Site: brandenburg
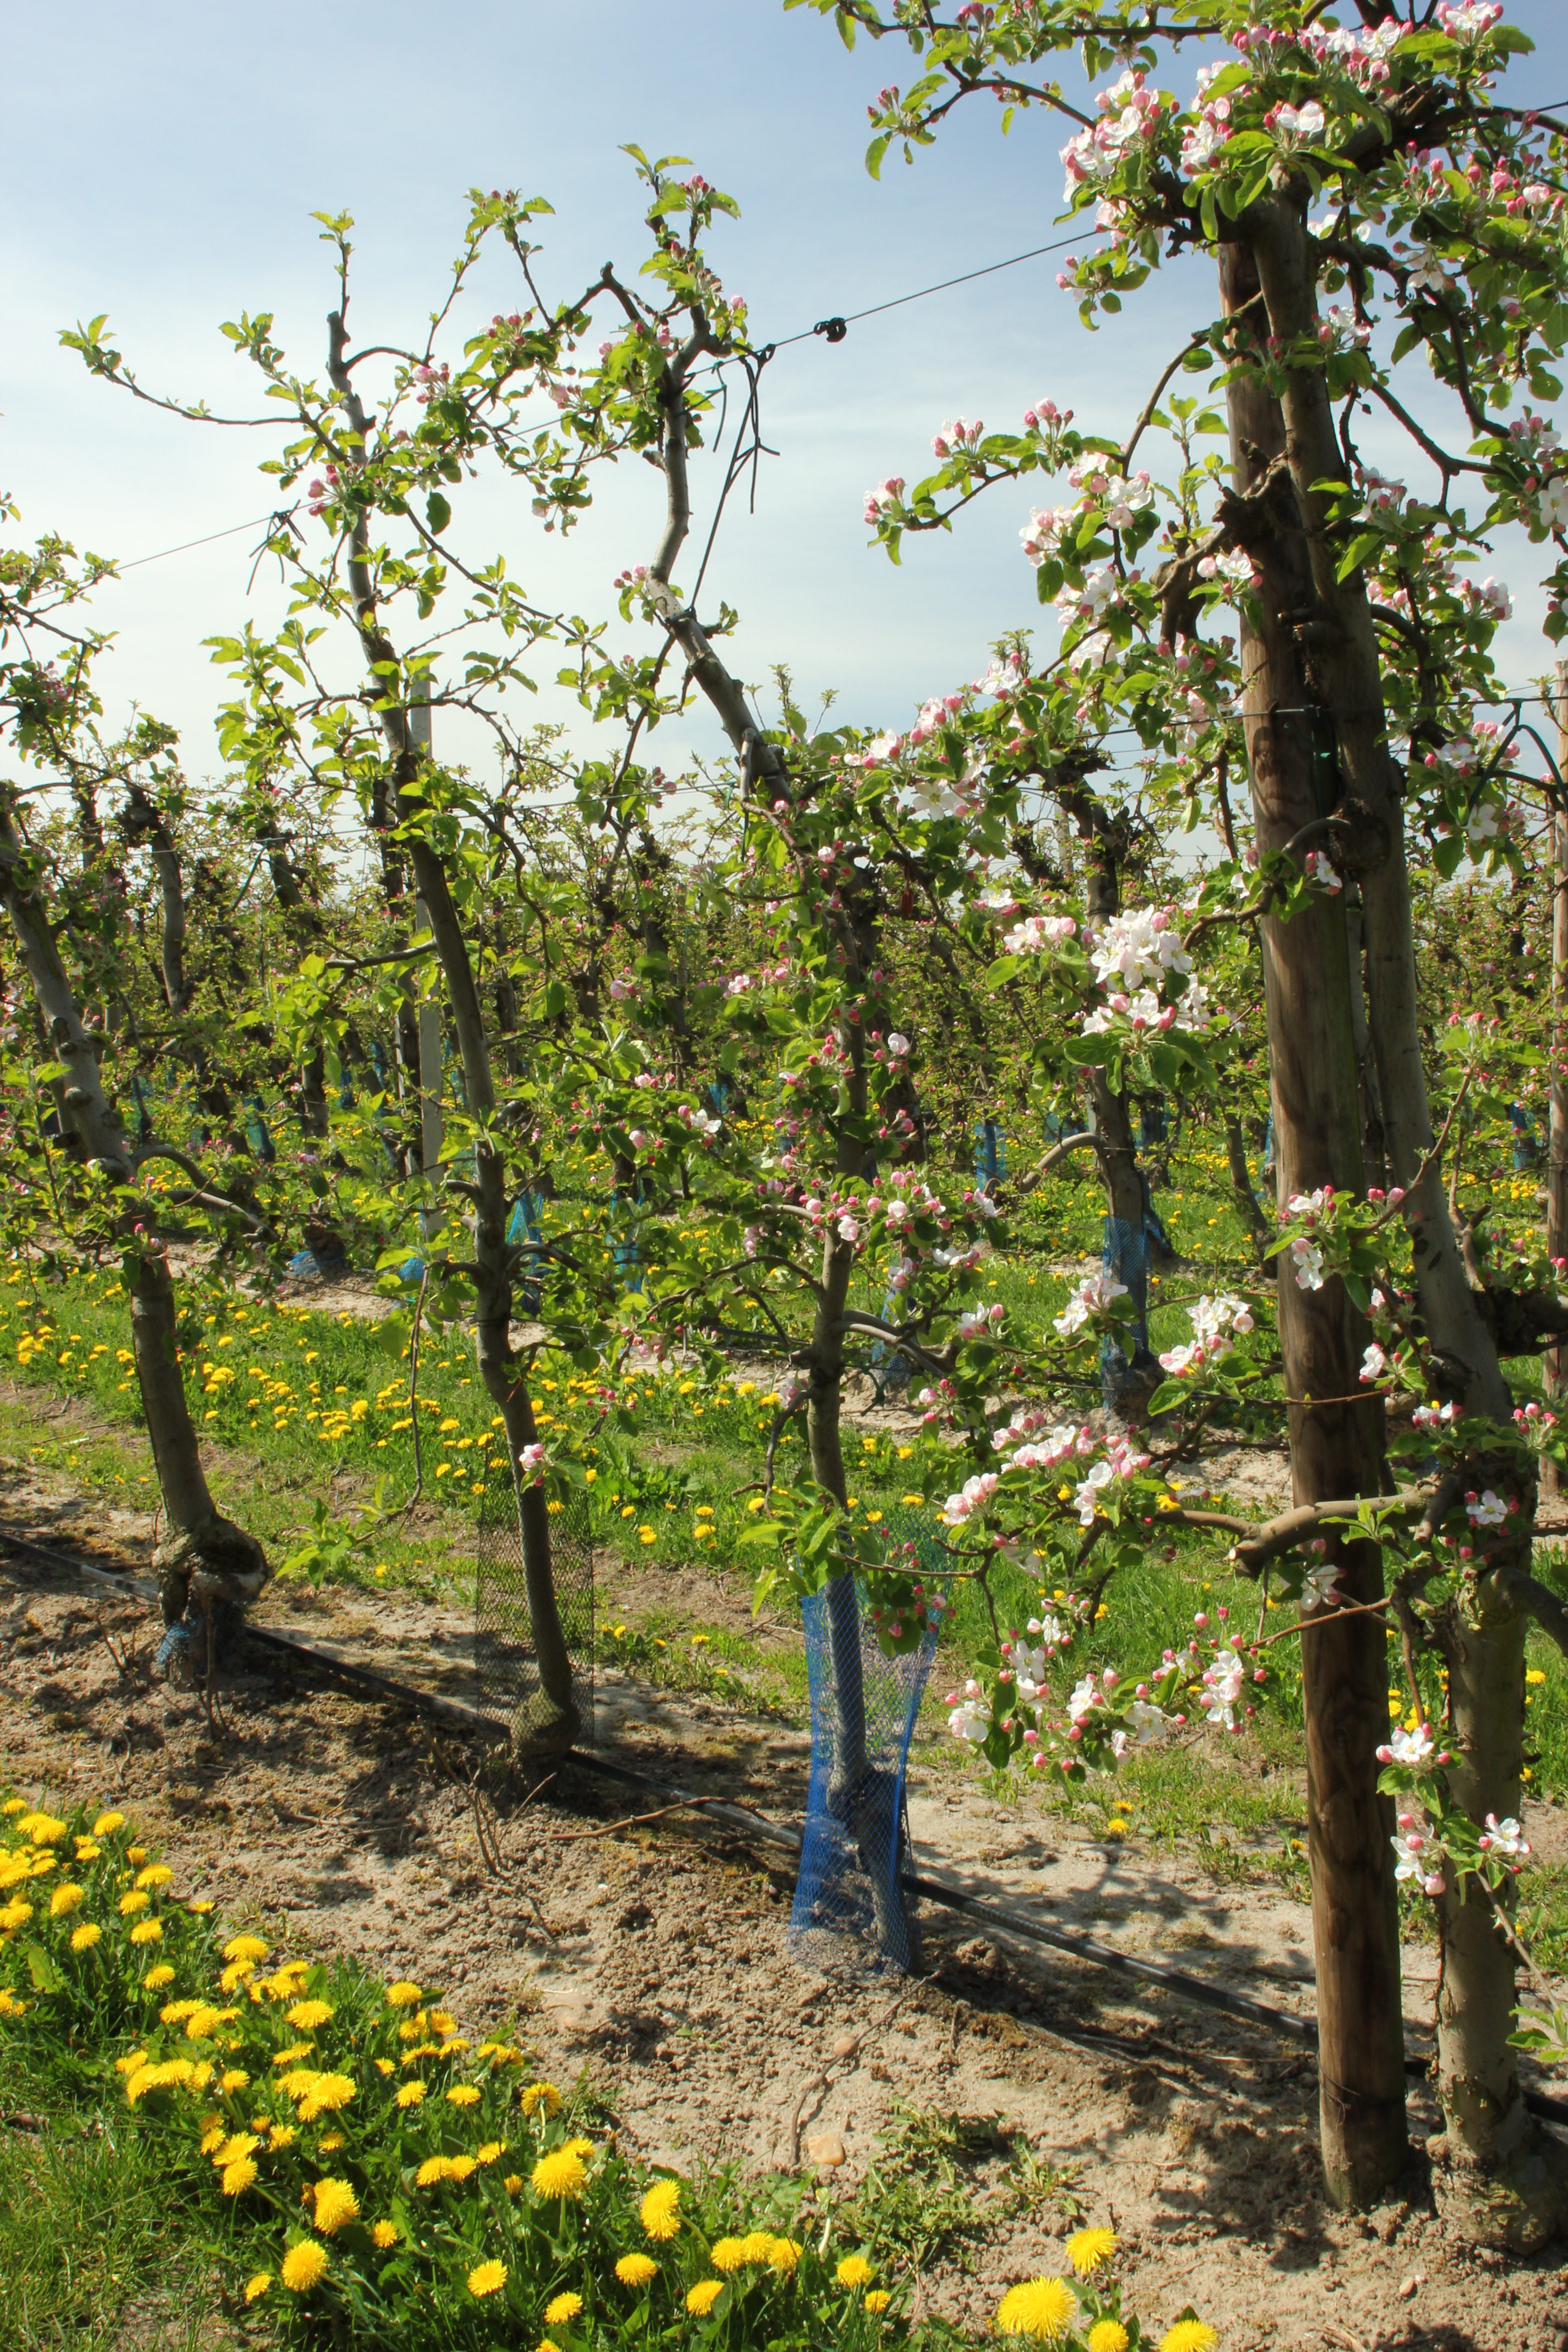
Growth stage (BBCH 57): Inflorescence emergence